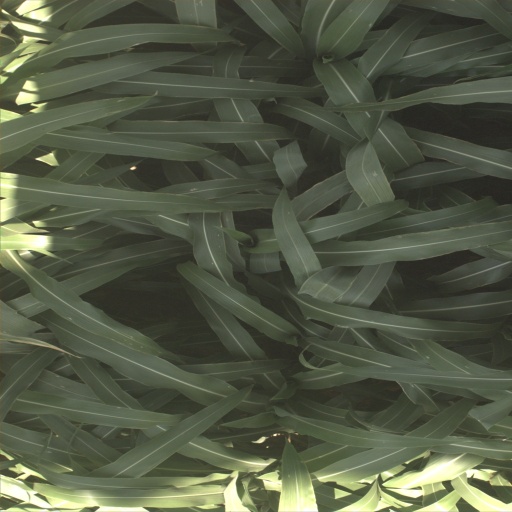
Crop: sorghum